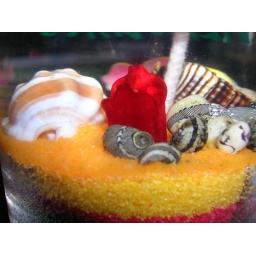
Sea shells in the candle glass (1)